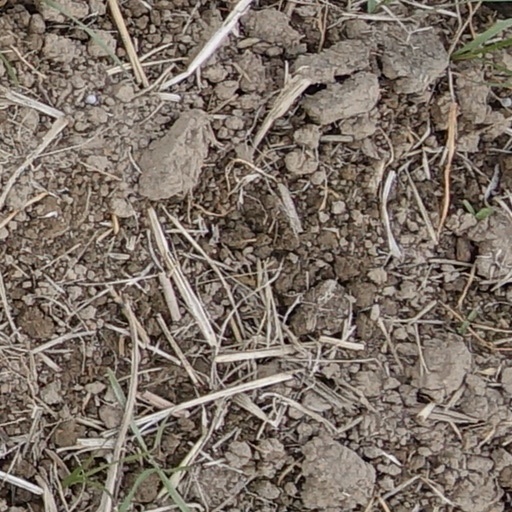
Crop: wheat